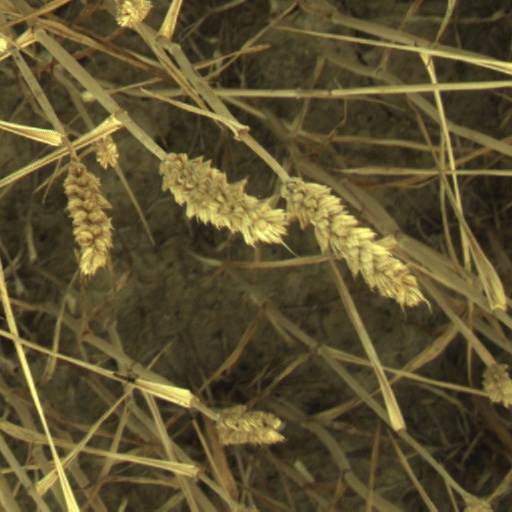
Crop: wheat